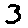
Label: 3